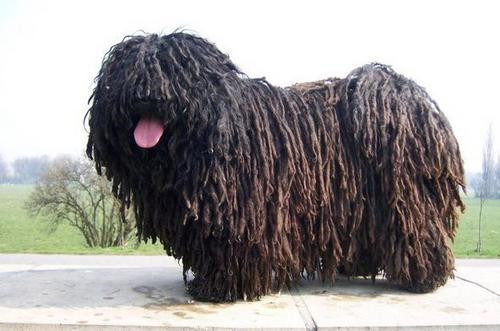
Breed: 318-n000115-komondor